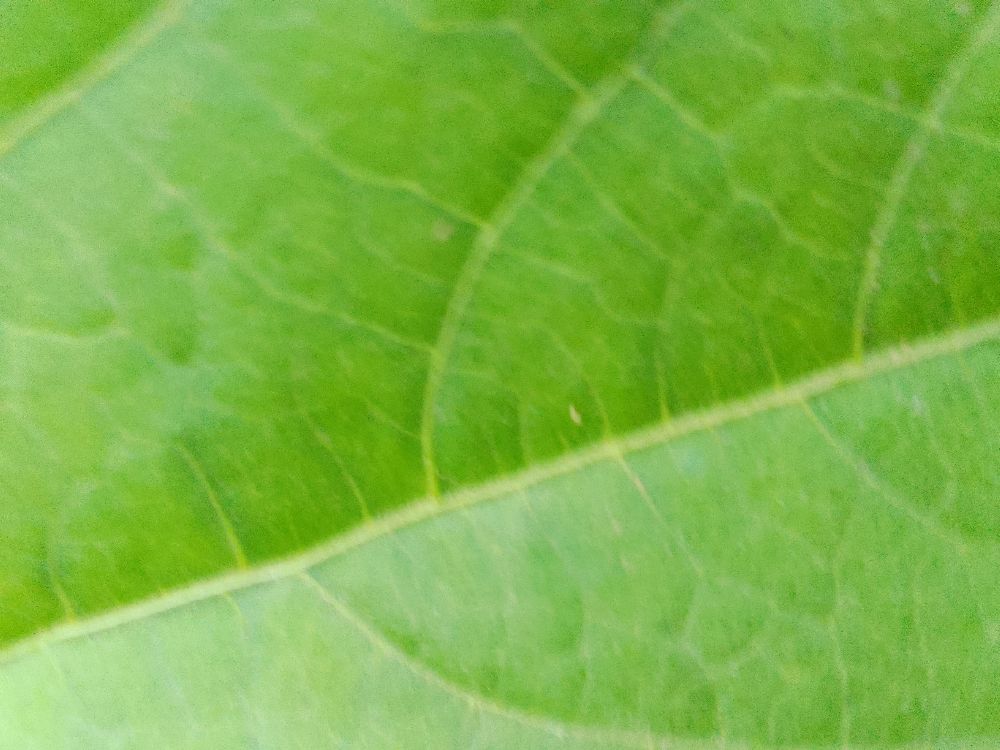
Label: healthy